Manchester derby

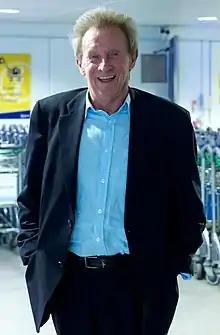
Denis Law scored the winning goal for Manchester City at Old Trafford near the end of the 1973–74 season.

The return fixture came at Old Trafford on the penultimate day of the season (United still had an away game to play at Stoke) with United trying to avoid relegation with a win, although they were also relying on Norwich beating Birmingham that day for their result to matter. After 80 minutes, with no score, Francis Lee played the ball towards former United player Denis Law who was standing with his back to goal. Law back-heeled the ball past goalkeeper Alex Stepney into the net. This was Law's last appearance in league football, announcing his retirement soon after. In the closing minutes of the match, United supporters invaded the pitch and forced an abandonment. However, the result stood, and other results meant that United would have still been relegated if the match had ended in a United win or a draw.